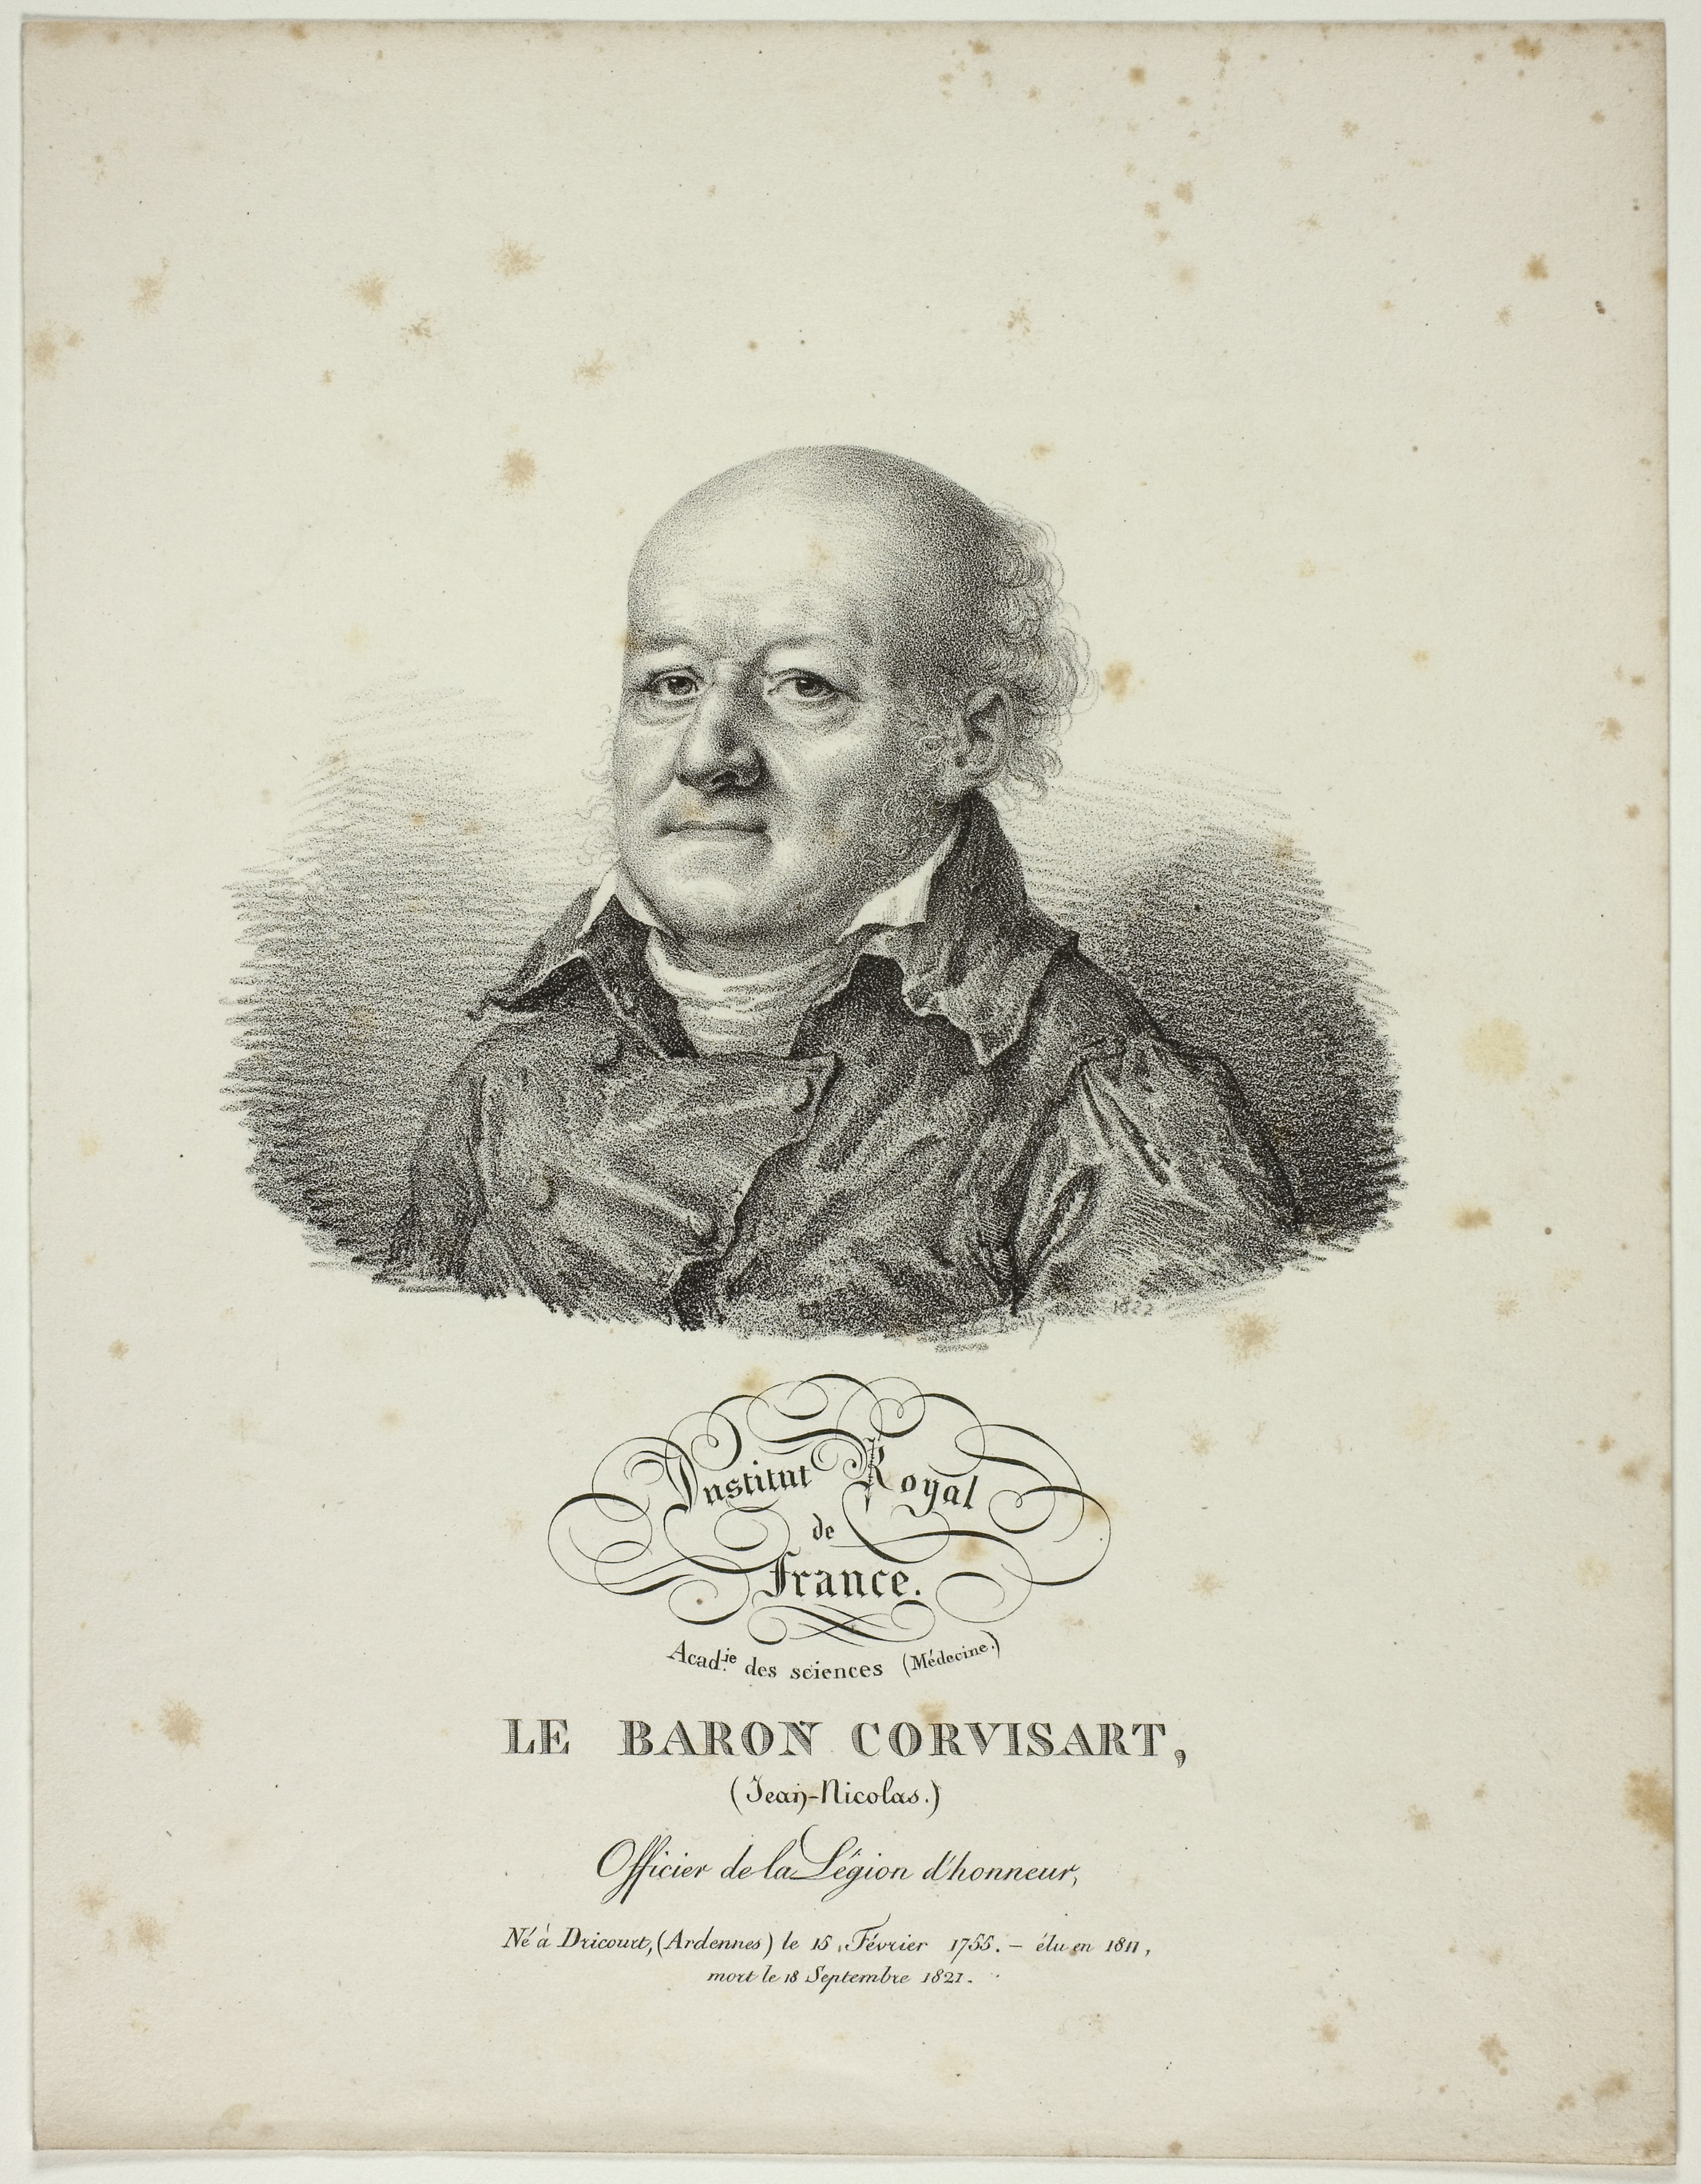
photograph, portrait, vintage clothing, picture frame, history, stock photography, paper product